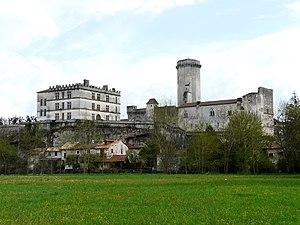
Le château Renaissance et la forteresse médiévale, château de Bourdeilles, Dordogne, France
Cet article recense les monuments historiques de l'arrondissement de Nontron, dans le département de la Dordogne, en France.
Un certain nombre d'œuvres cinématographiques et télévisuelles ont été tournées dans le département de la Dordogne.
Cet article recense les monuments historiques français classés en 1919.